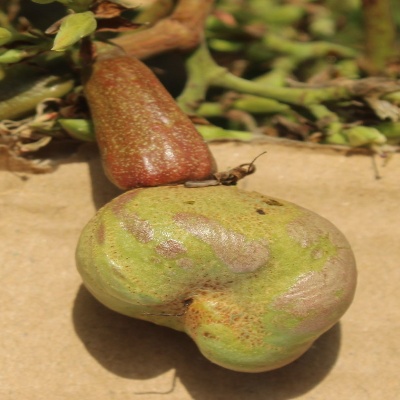
Crop: Cashew
Condition: healthy